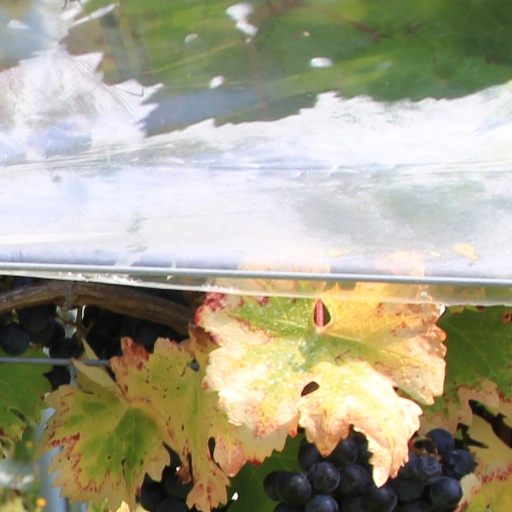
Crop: grape